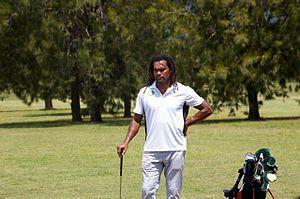
Christian Karembeu au golf de la Ouenghi (Nouvelle-Calédonie)
Christian Karembeu, né le 3 décembre 1970 à Lifou en Nouvelle-Calédonie, est un footballeur international français, qui évolue au poste de milieu de terrain défensif ou parfois d'arrière latéral du début des années 1990 au milieu des années 2000.
La pratique du sport est assez répandue en Nouvelle-Calédonie, île dont les paysages variés offrent de multiples possibilités d'activités sportives et de plein air, en plaine, en montagne et dans les lagons. Si cette pratique n'est pas aussi répandue qu'en France, certaines disciplines qui se retrouvent aux Jeux du Pacifique sont beaucoup pratiquées par les Néo-calédoniens. La Nouvelle-Calédonie est le territoire le plus titré, autant en nombre total de médailles qu'en or, aux Jeux du Pacifique Sud et aux Mini-Jeux du Pacifique. Elle a organisé à trois reprises cette manifestation régionale : en 1966, en 1987 et en 2011. Chacun de ces Jeux a été l'occasion d'importants chantiers d'infrastructures menés par les pouvoirs publics, surtout concentrés dans le Grand Nouméa. Ayant servi également de cadre à plusieurs compétitions internationales en sport nautique par le passé, l'archipel a notamment accueilli une des étapes annuelles du Kite Surf Pro.